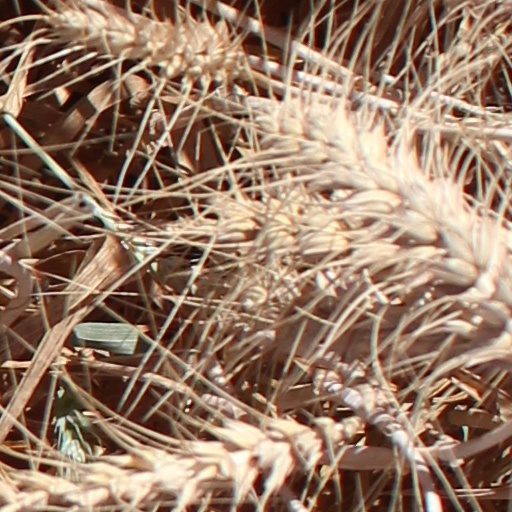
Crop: wheat